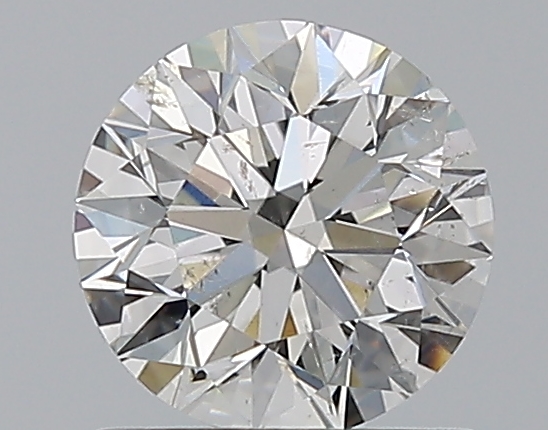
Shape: round
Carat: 1
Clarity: SI2
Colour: G
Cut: EX
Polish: EX
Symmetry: VG
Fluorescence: N
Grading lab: GIA
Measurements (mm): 6.29 x 6.35 x 4